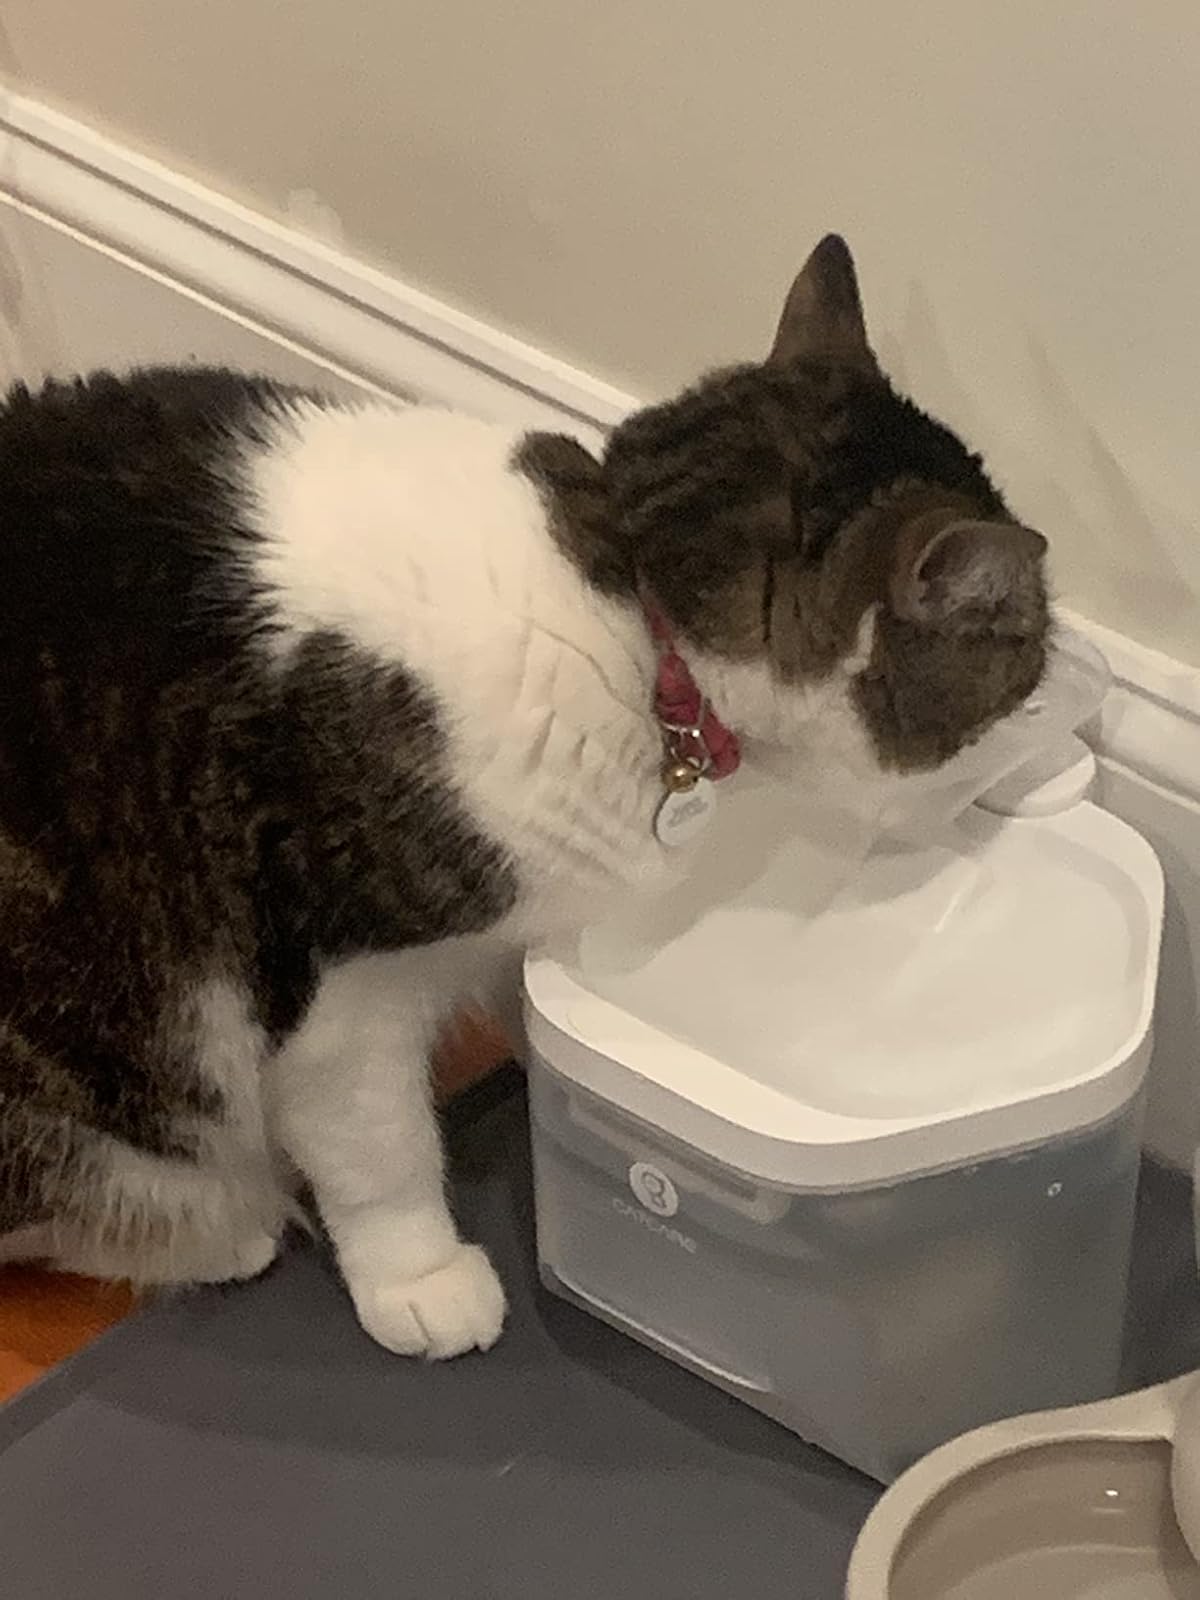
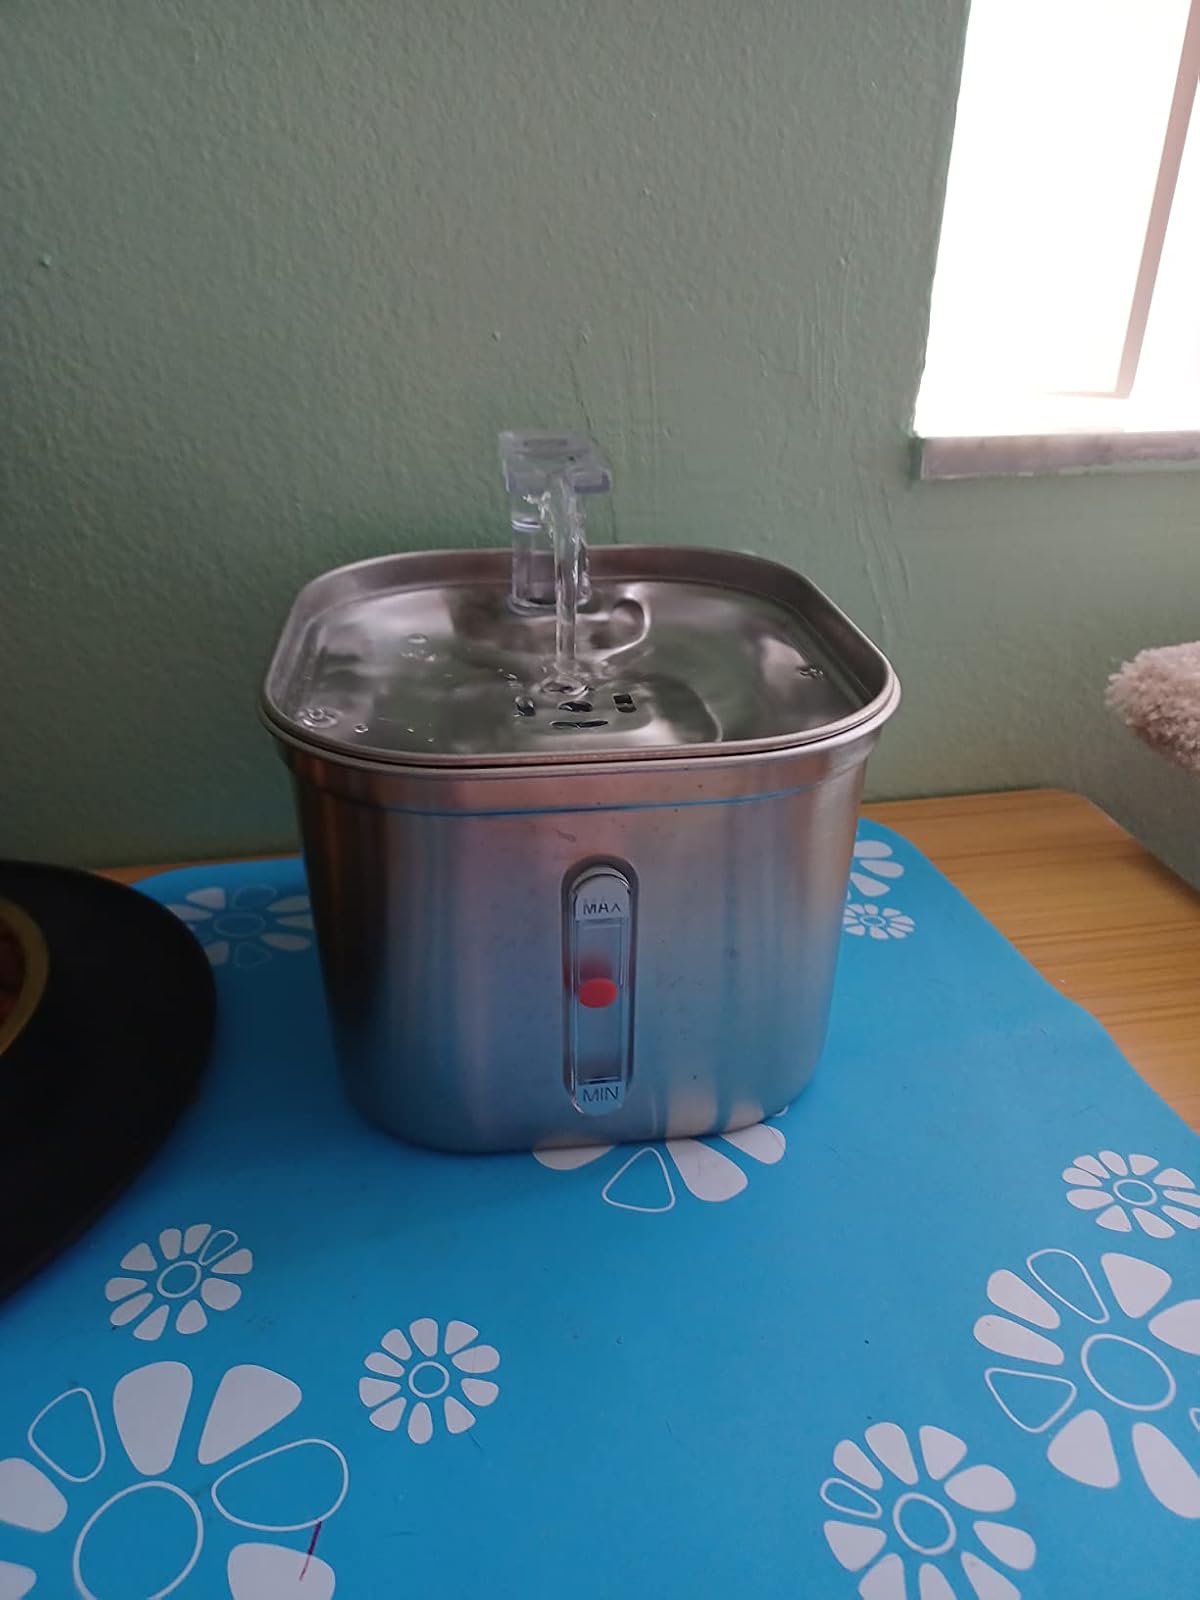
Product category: items_bowl
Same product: no